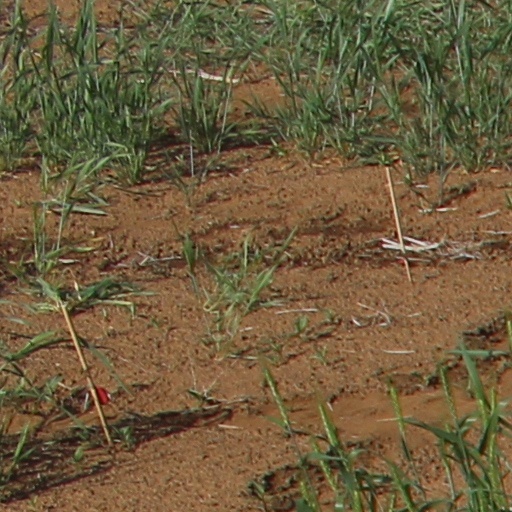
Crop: wheat